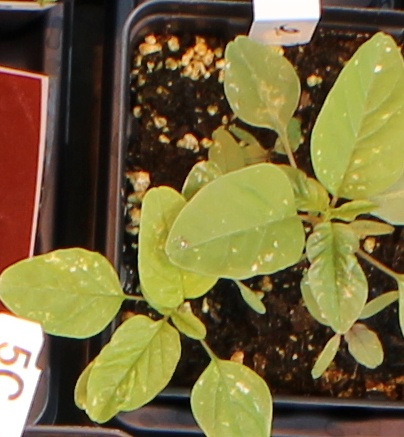
Label: Palmer Amaranth